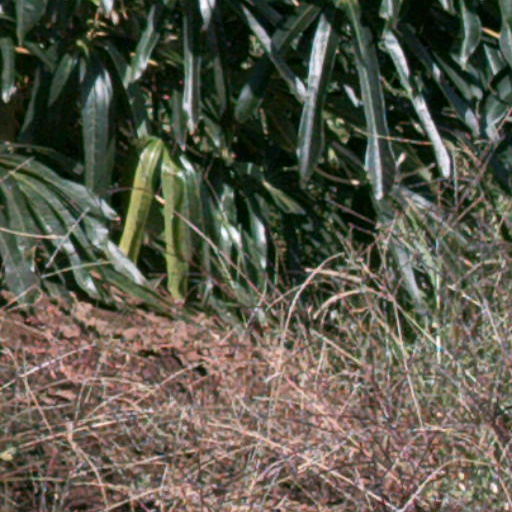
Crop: cassava